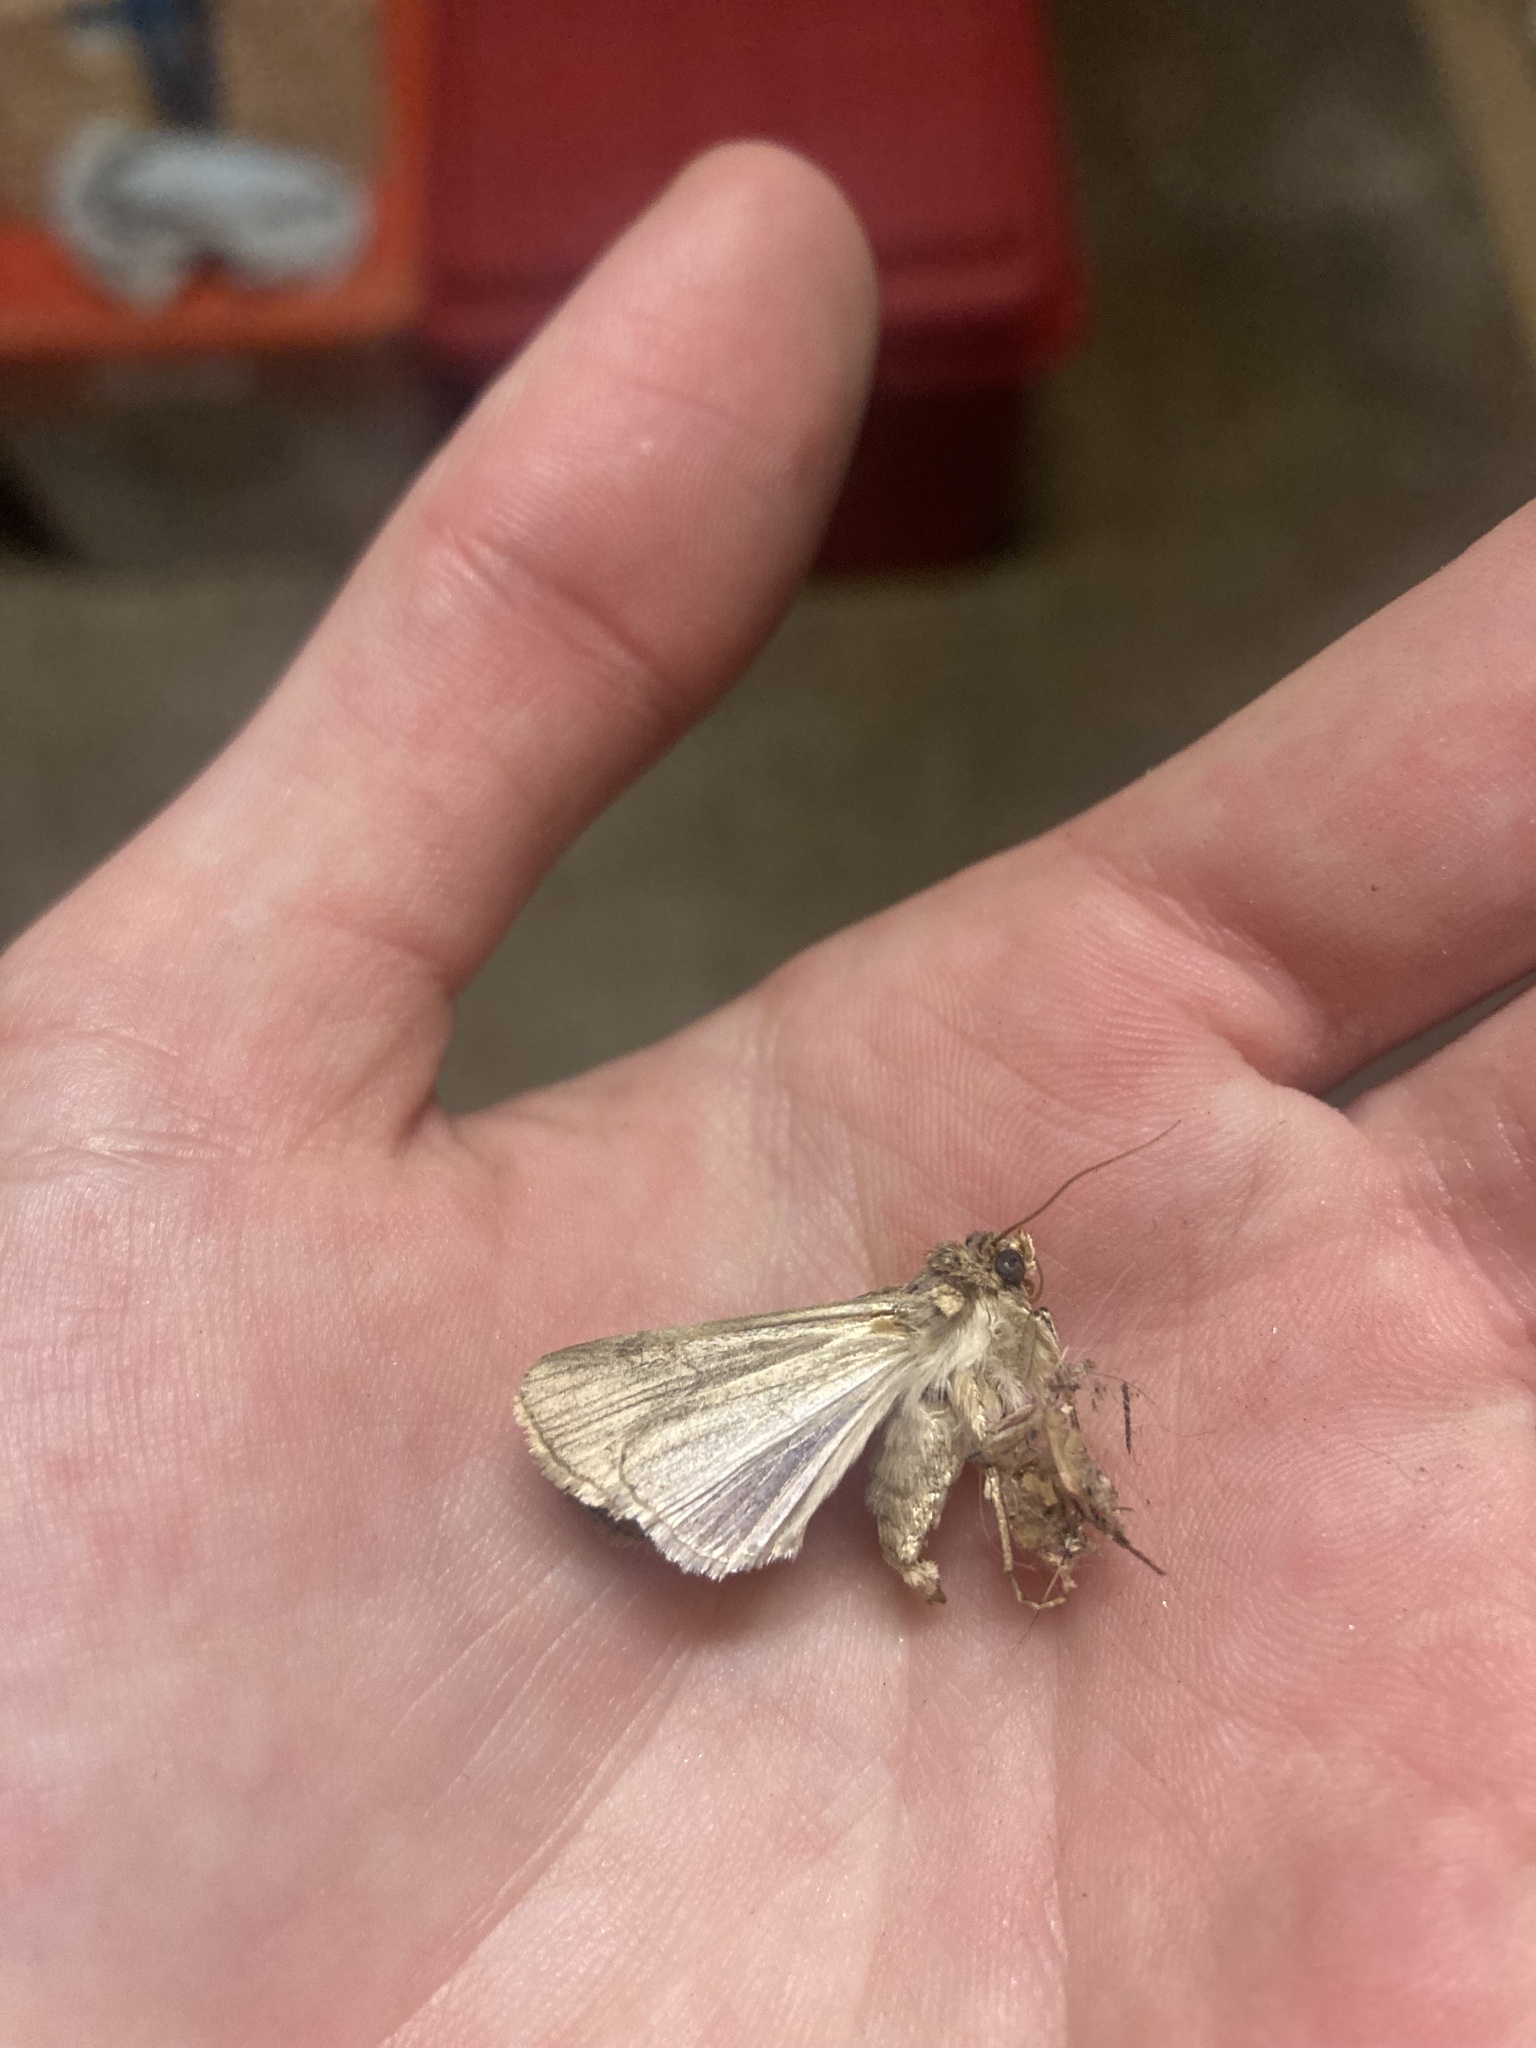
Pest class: cutworms